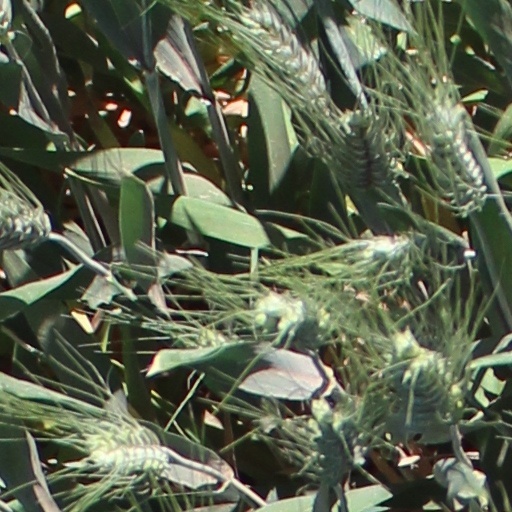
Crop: wheat